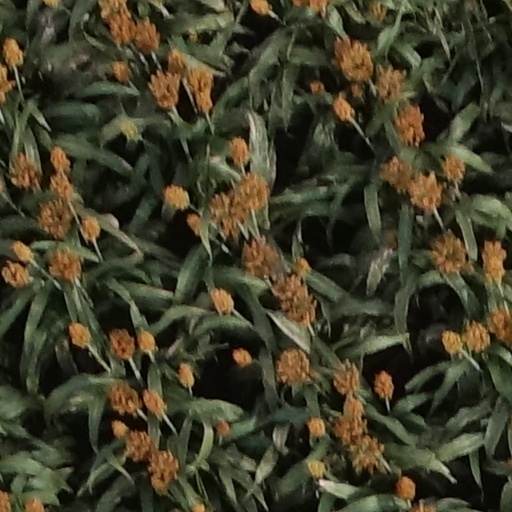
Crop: sorghum